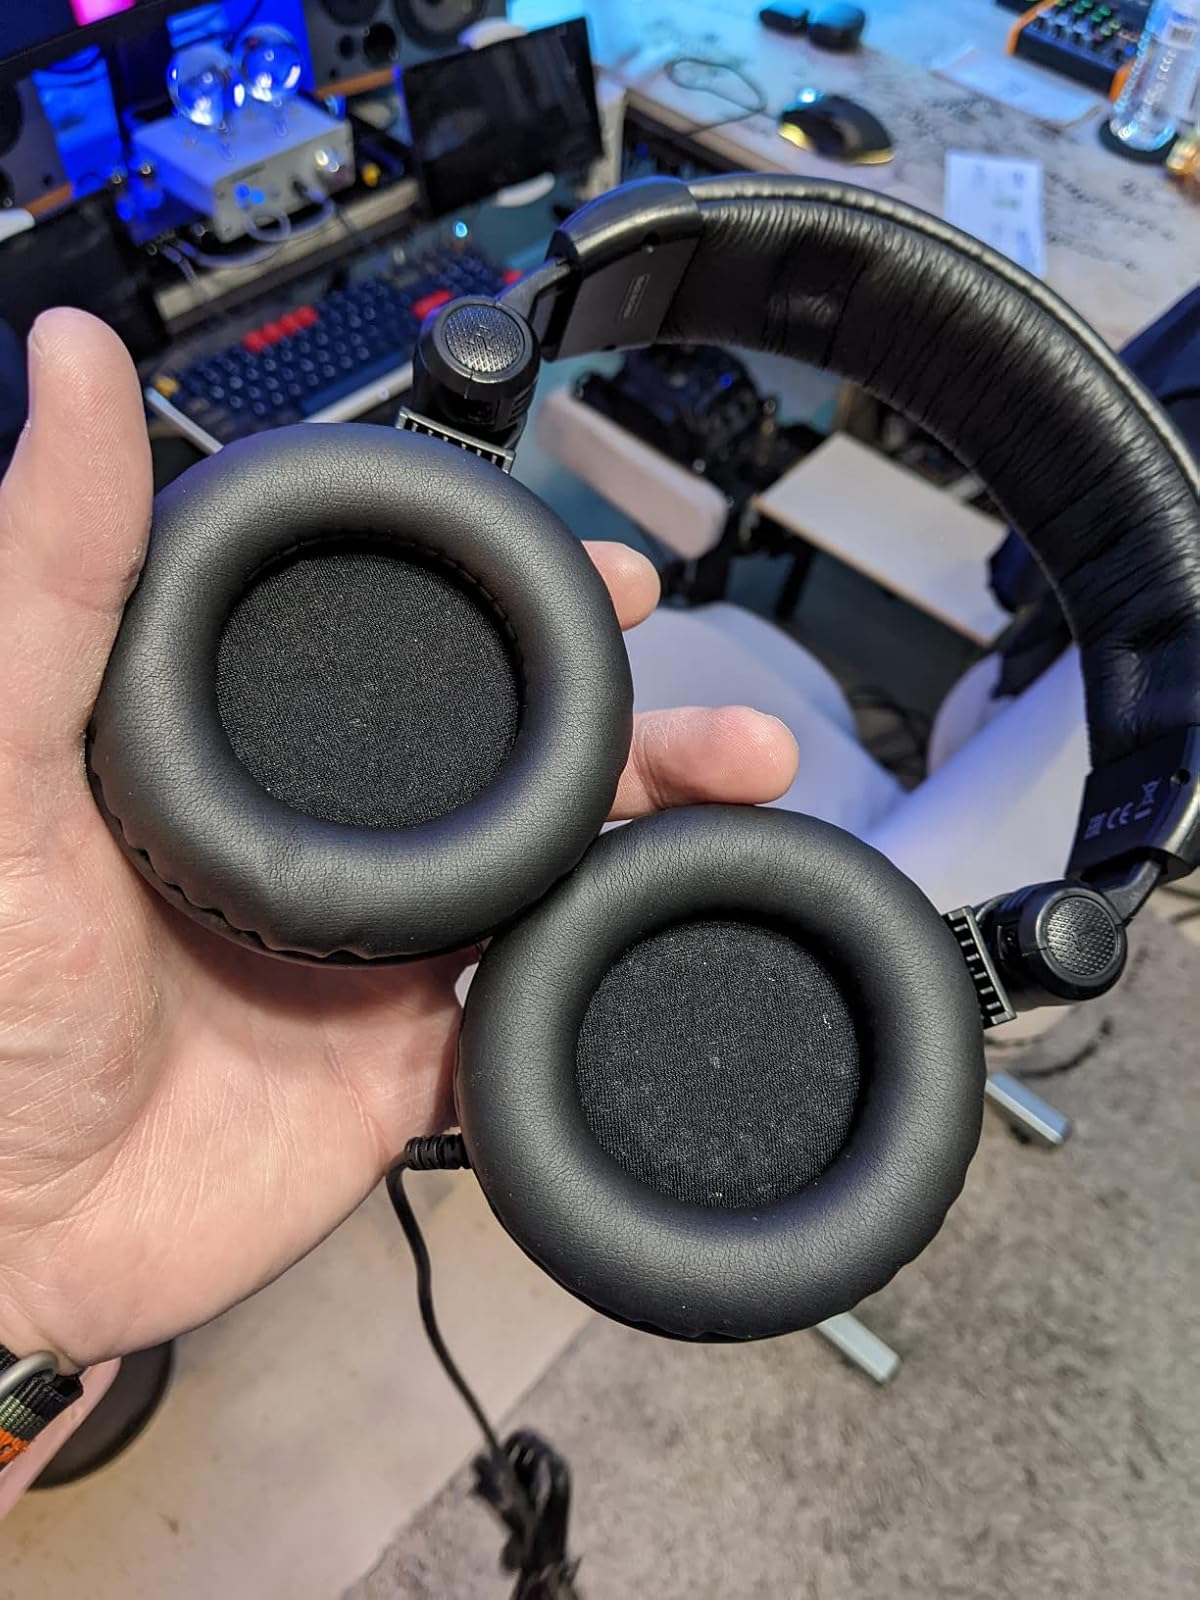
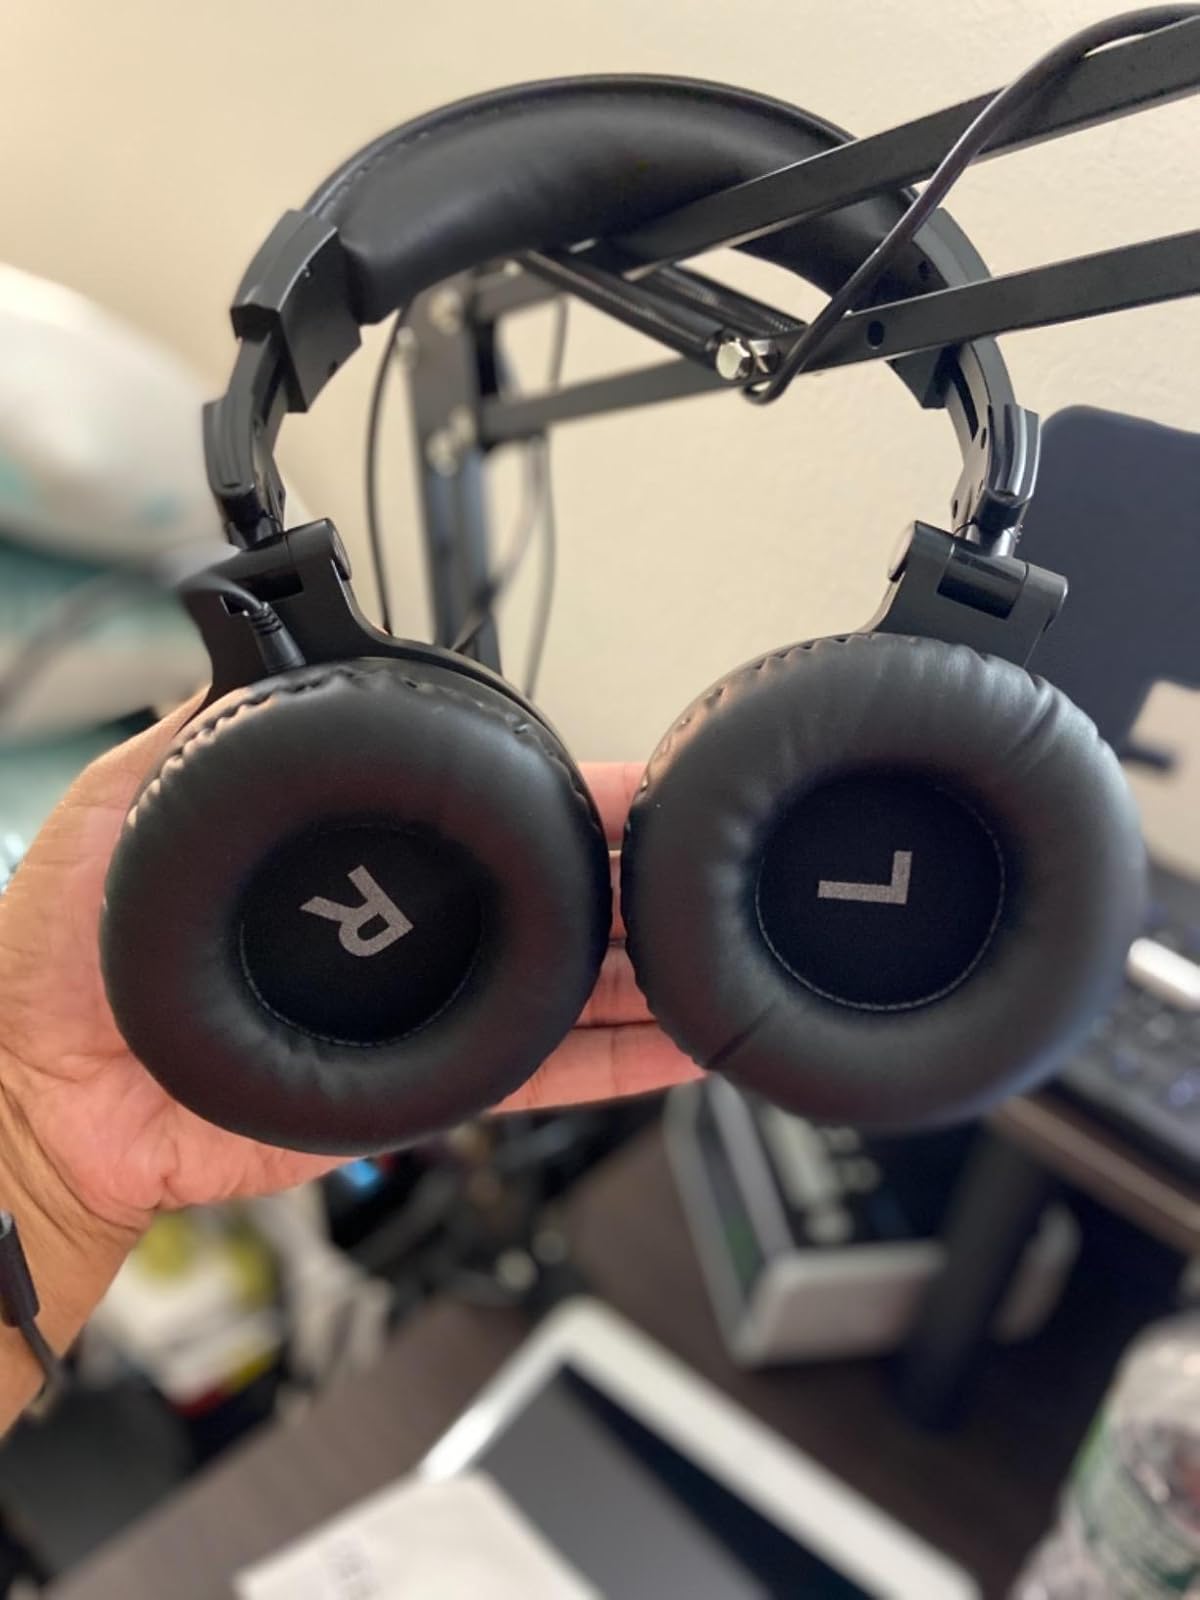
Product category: headphones
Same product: no